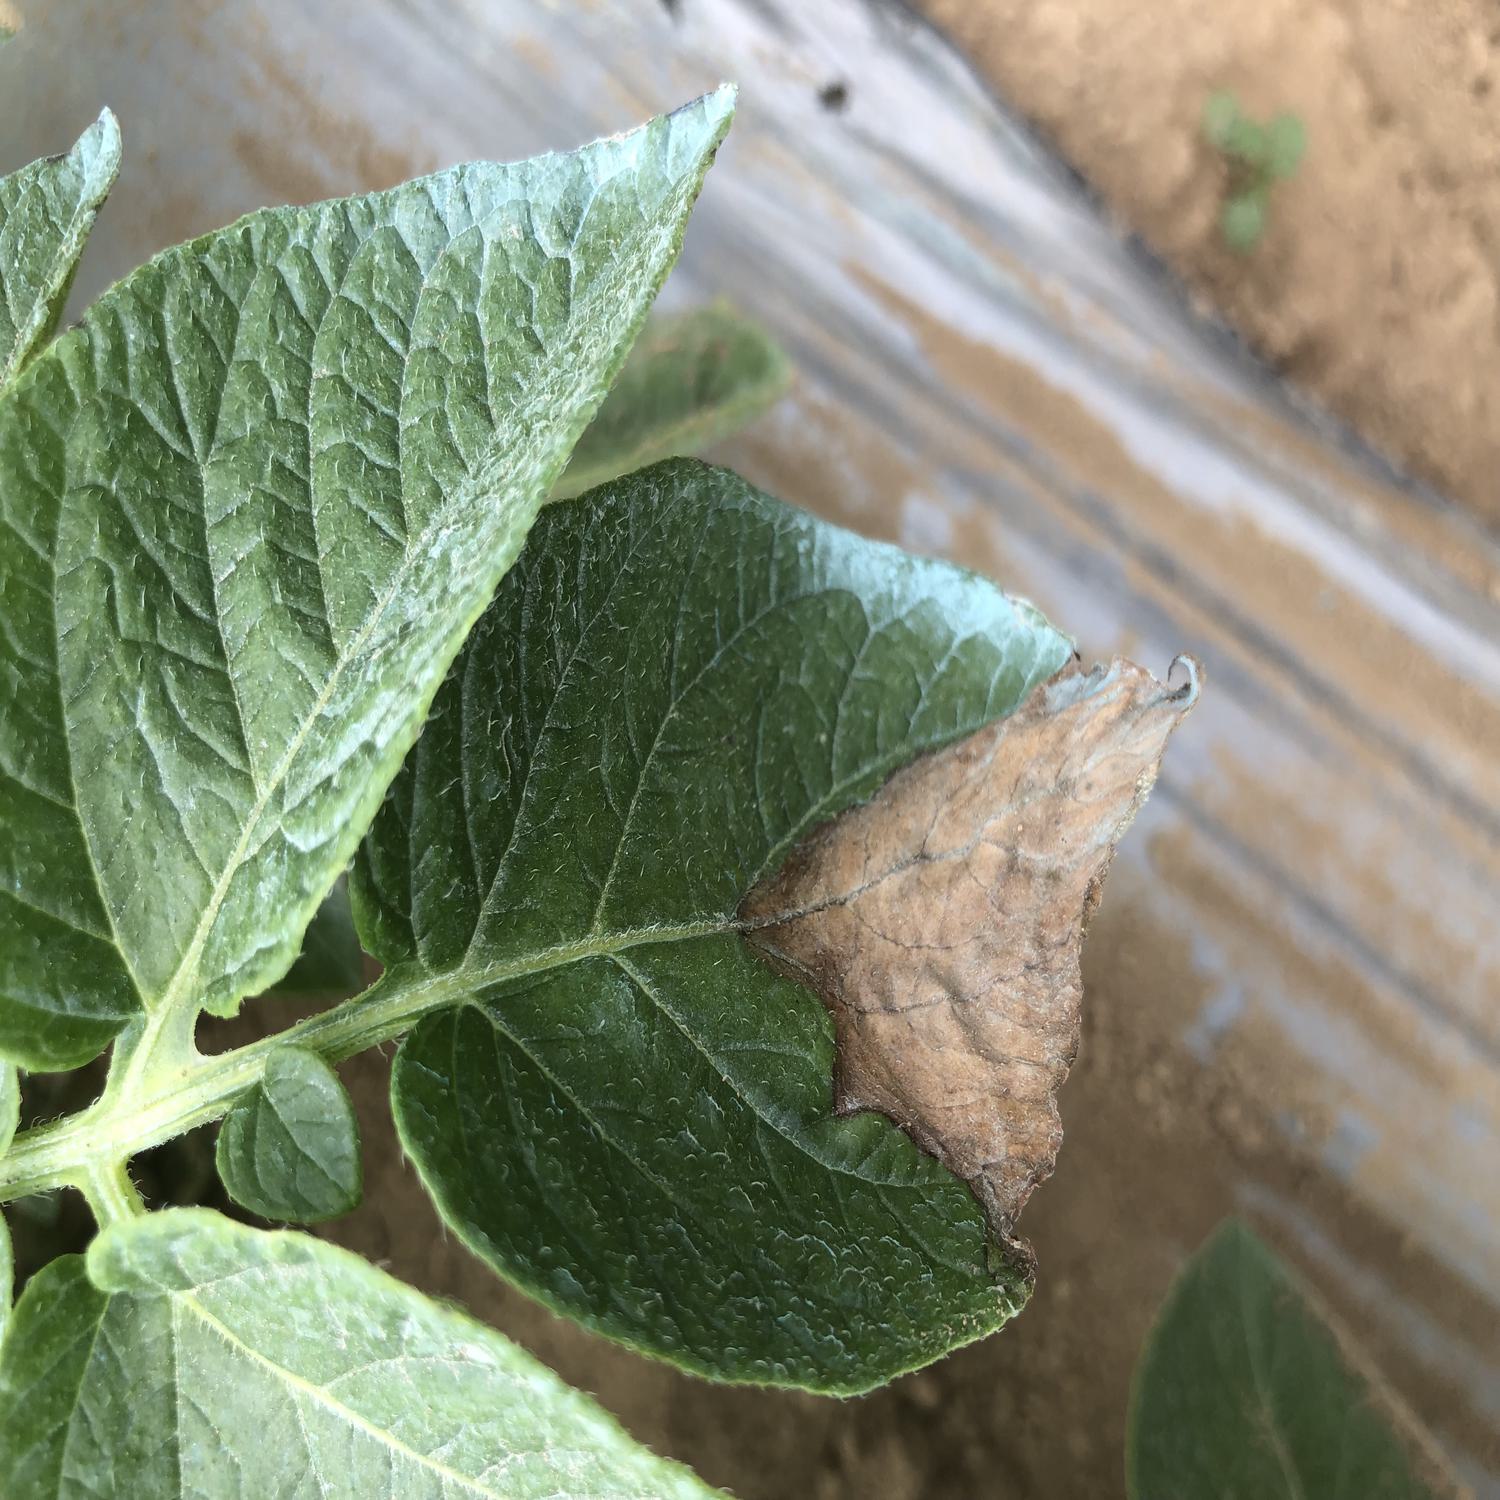
Label: Phytopthora